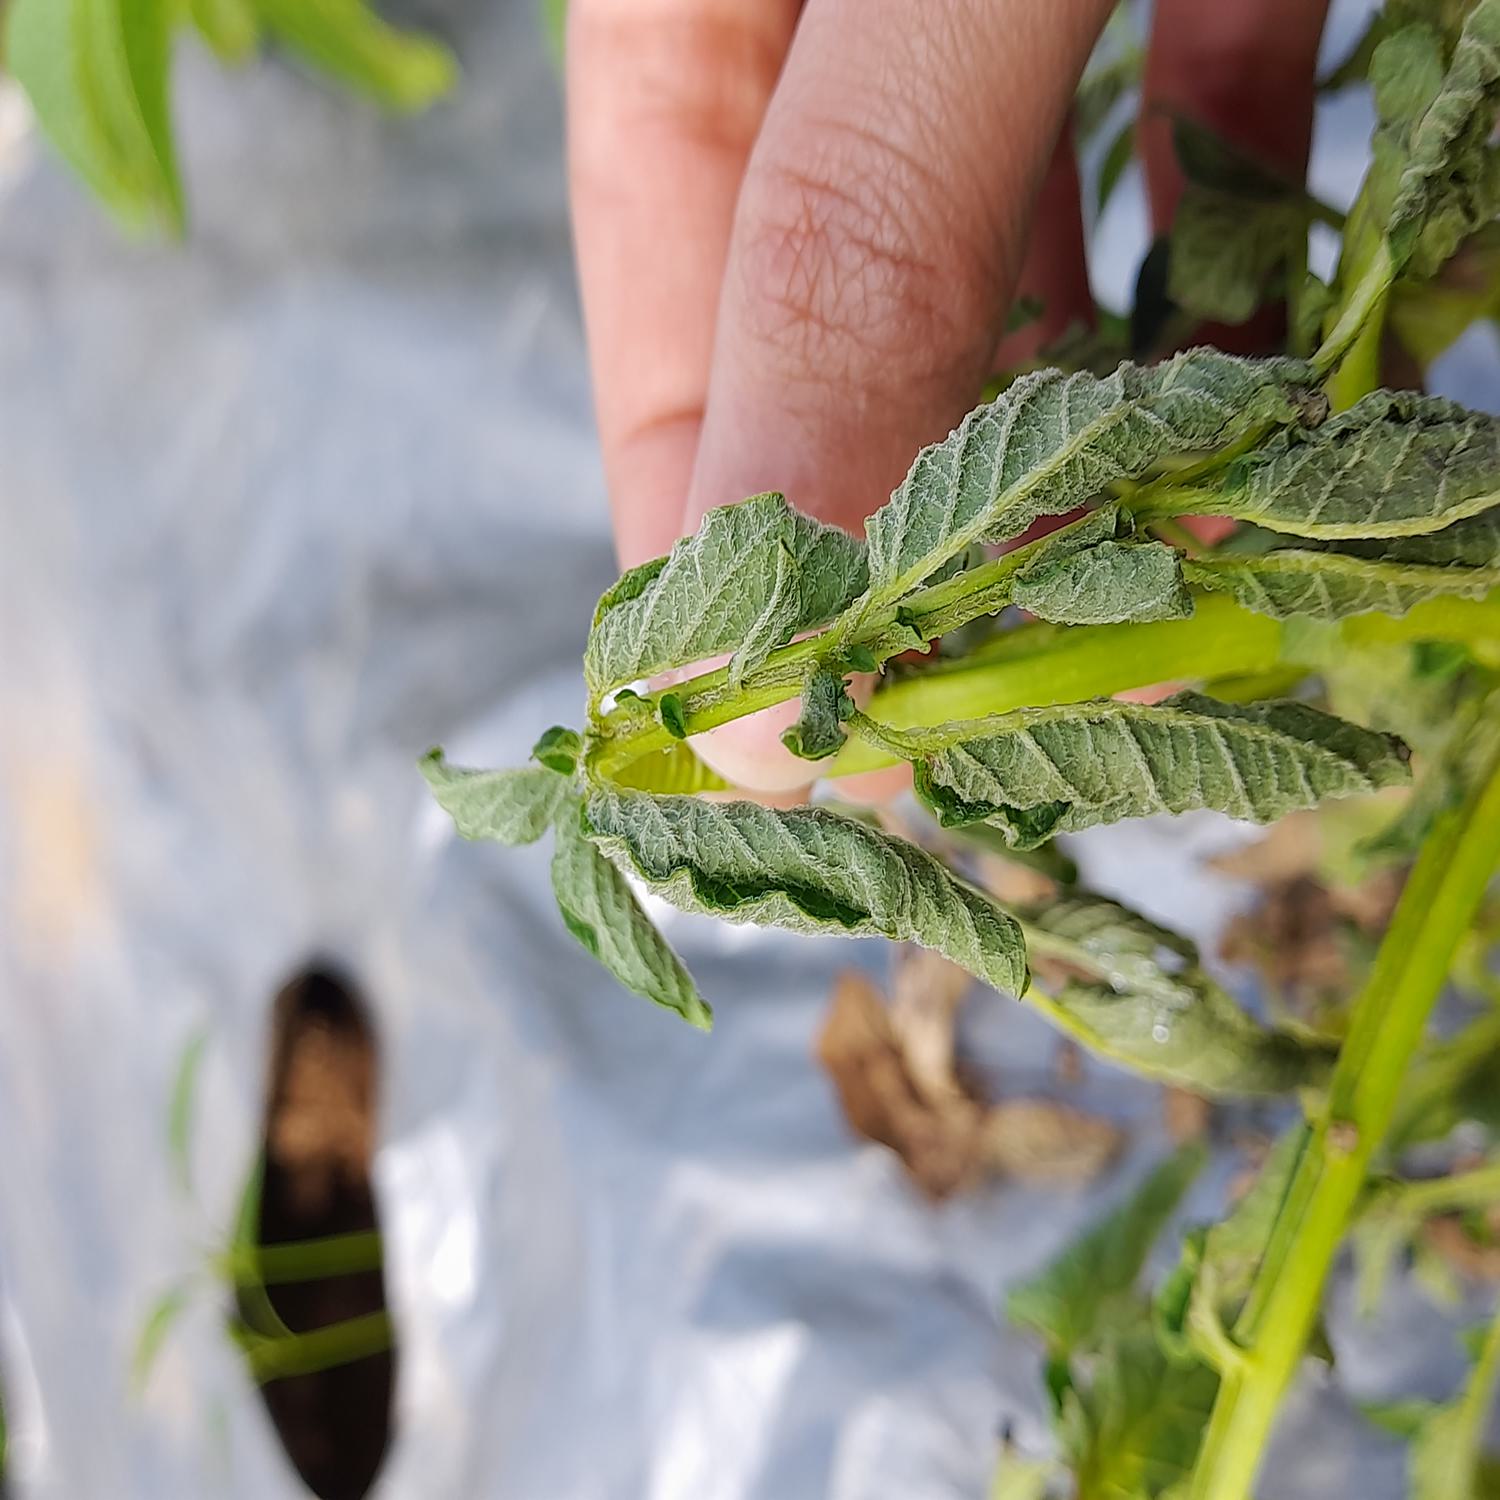
Label: Bacteria